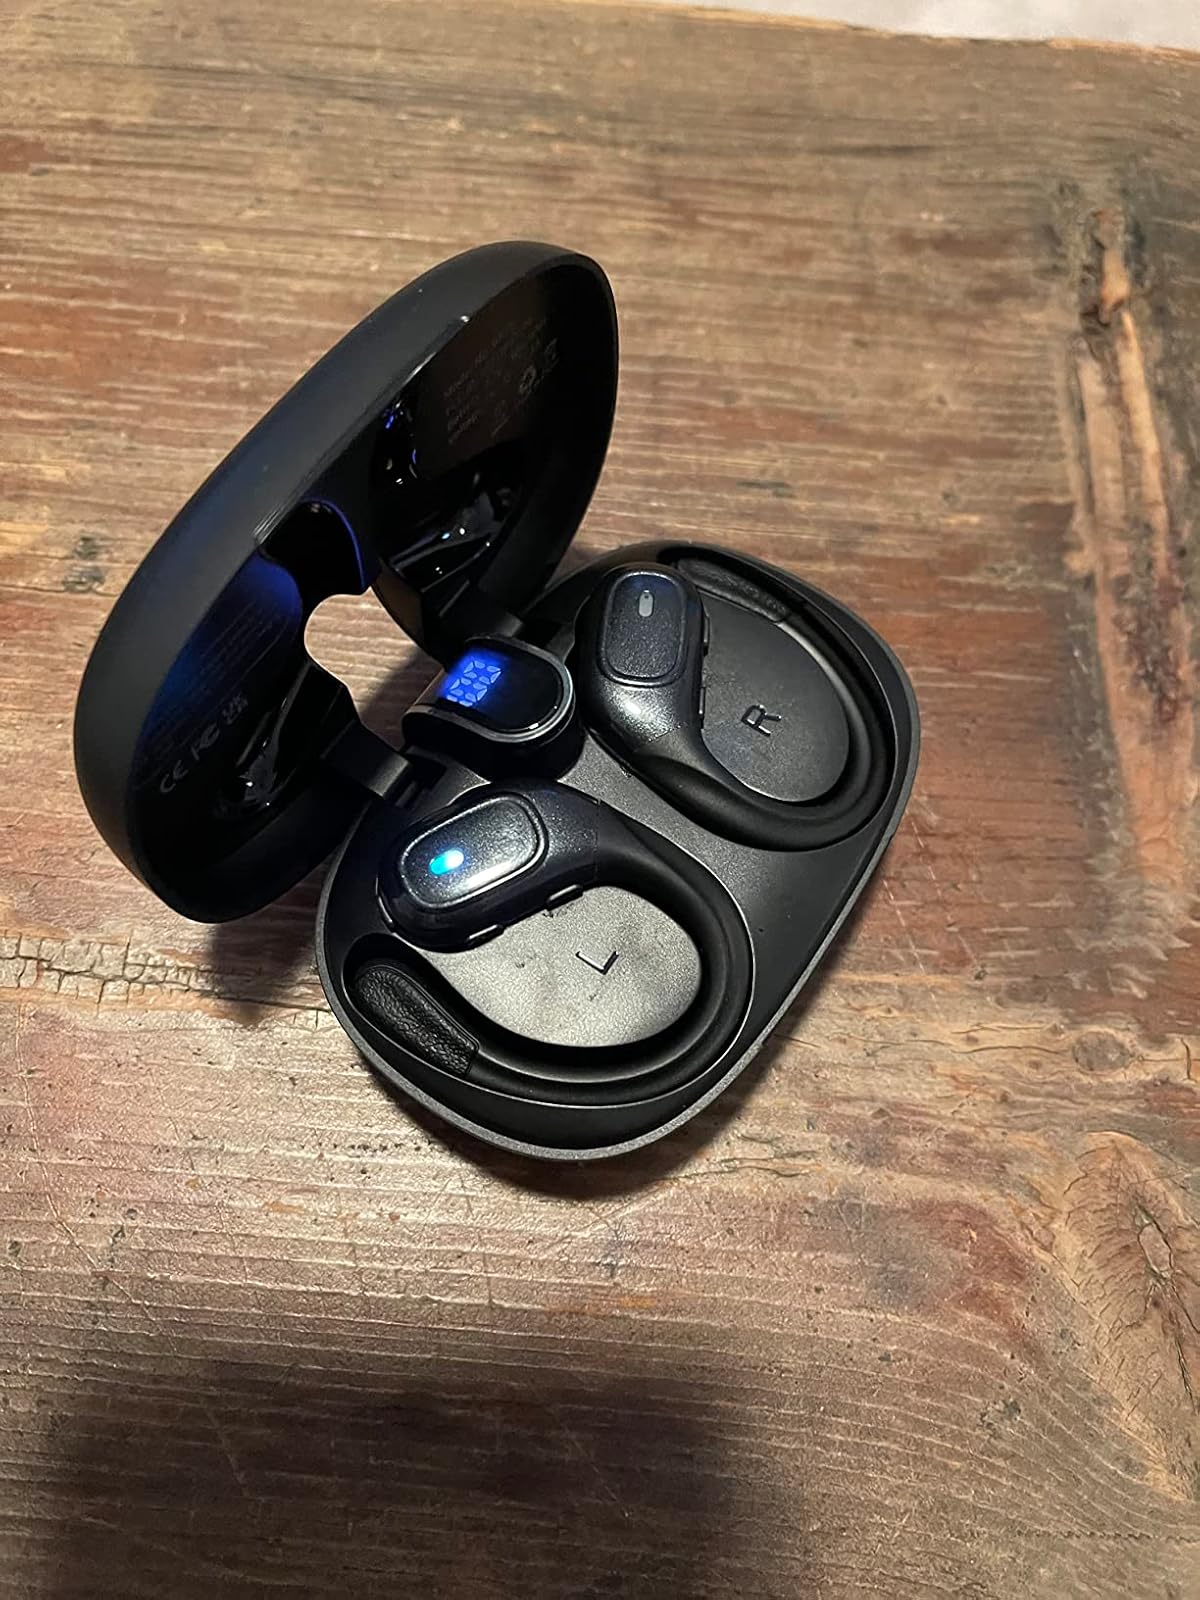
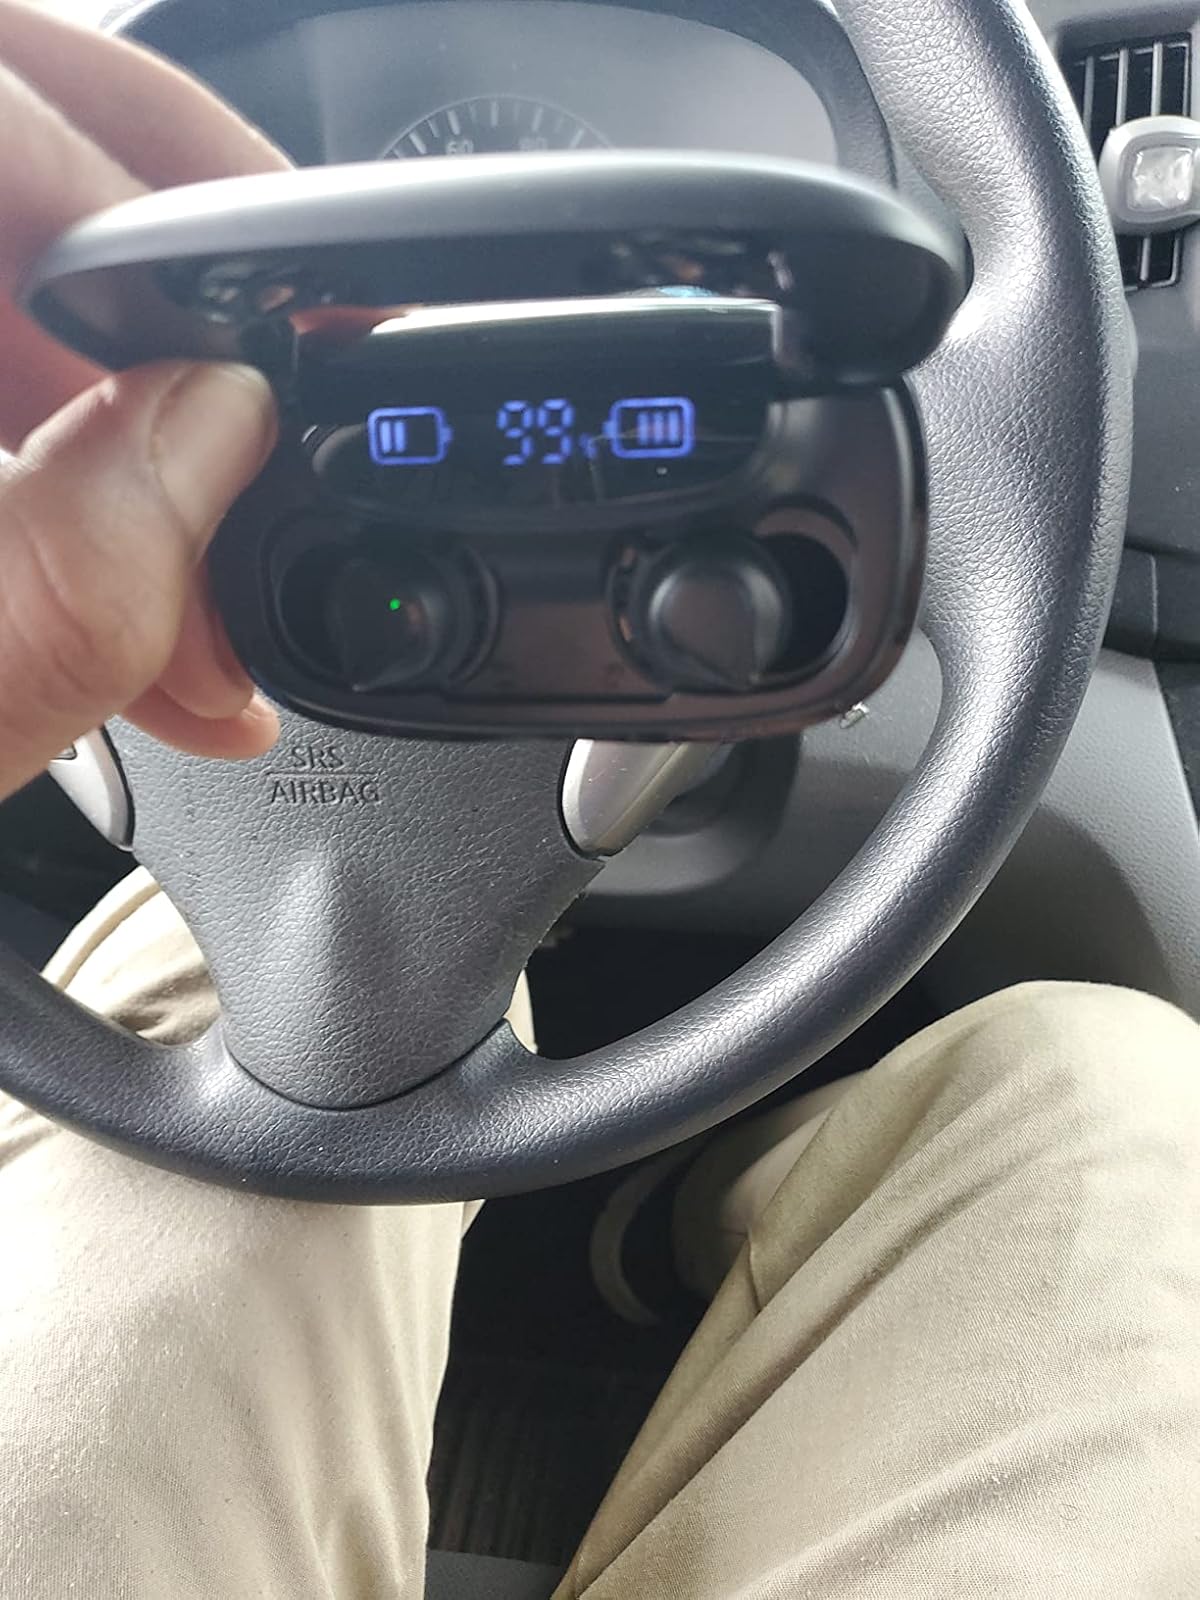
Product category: earbuds
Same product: no